Lambert Schill

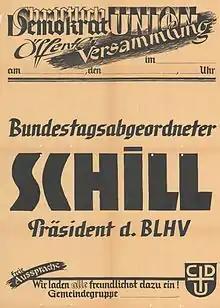
CDU announcement poster for Schill

Lambert Schill (July 7, 1888 – December 13, 1976) was a German politician of the Christian Democratic Union (CDU) and former member of the German Bundestag.